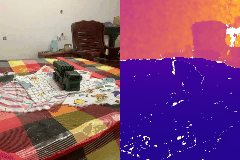
Label: truck